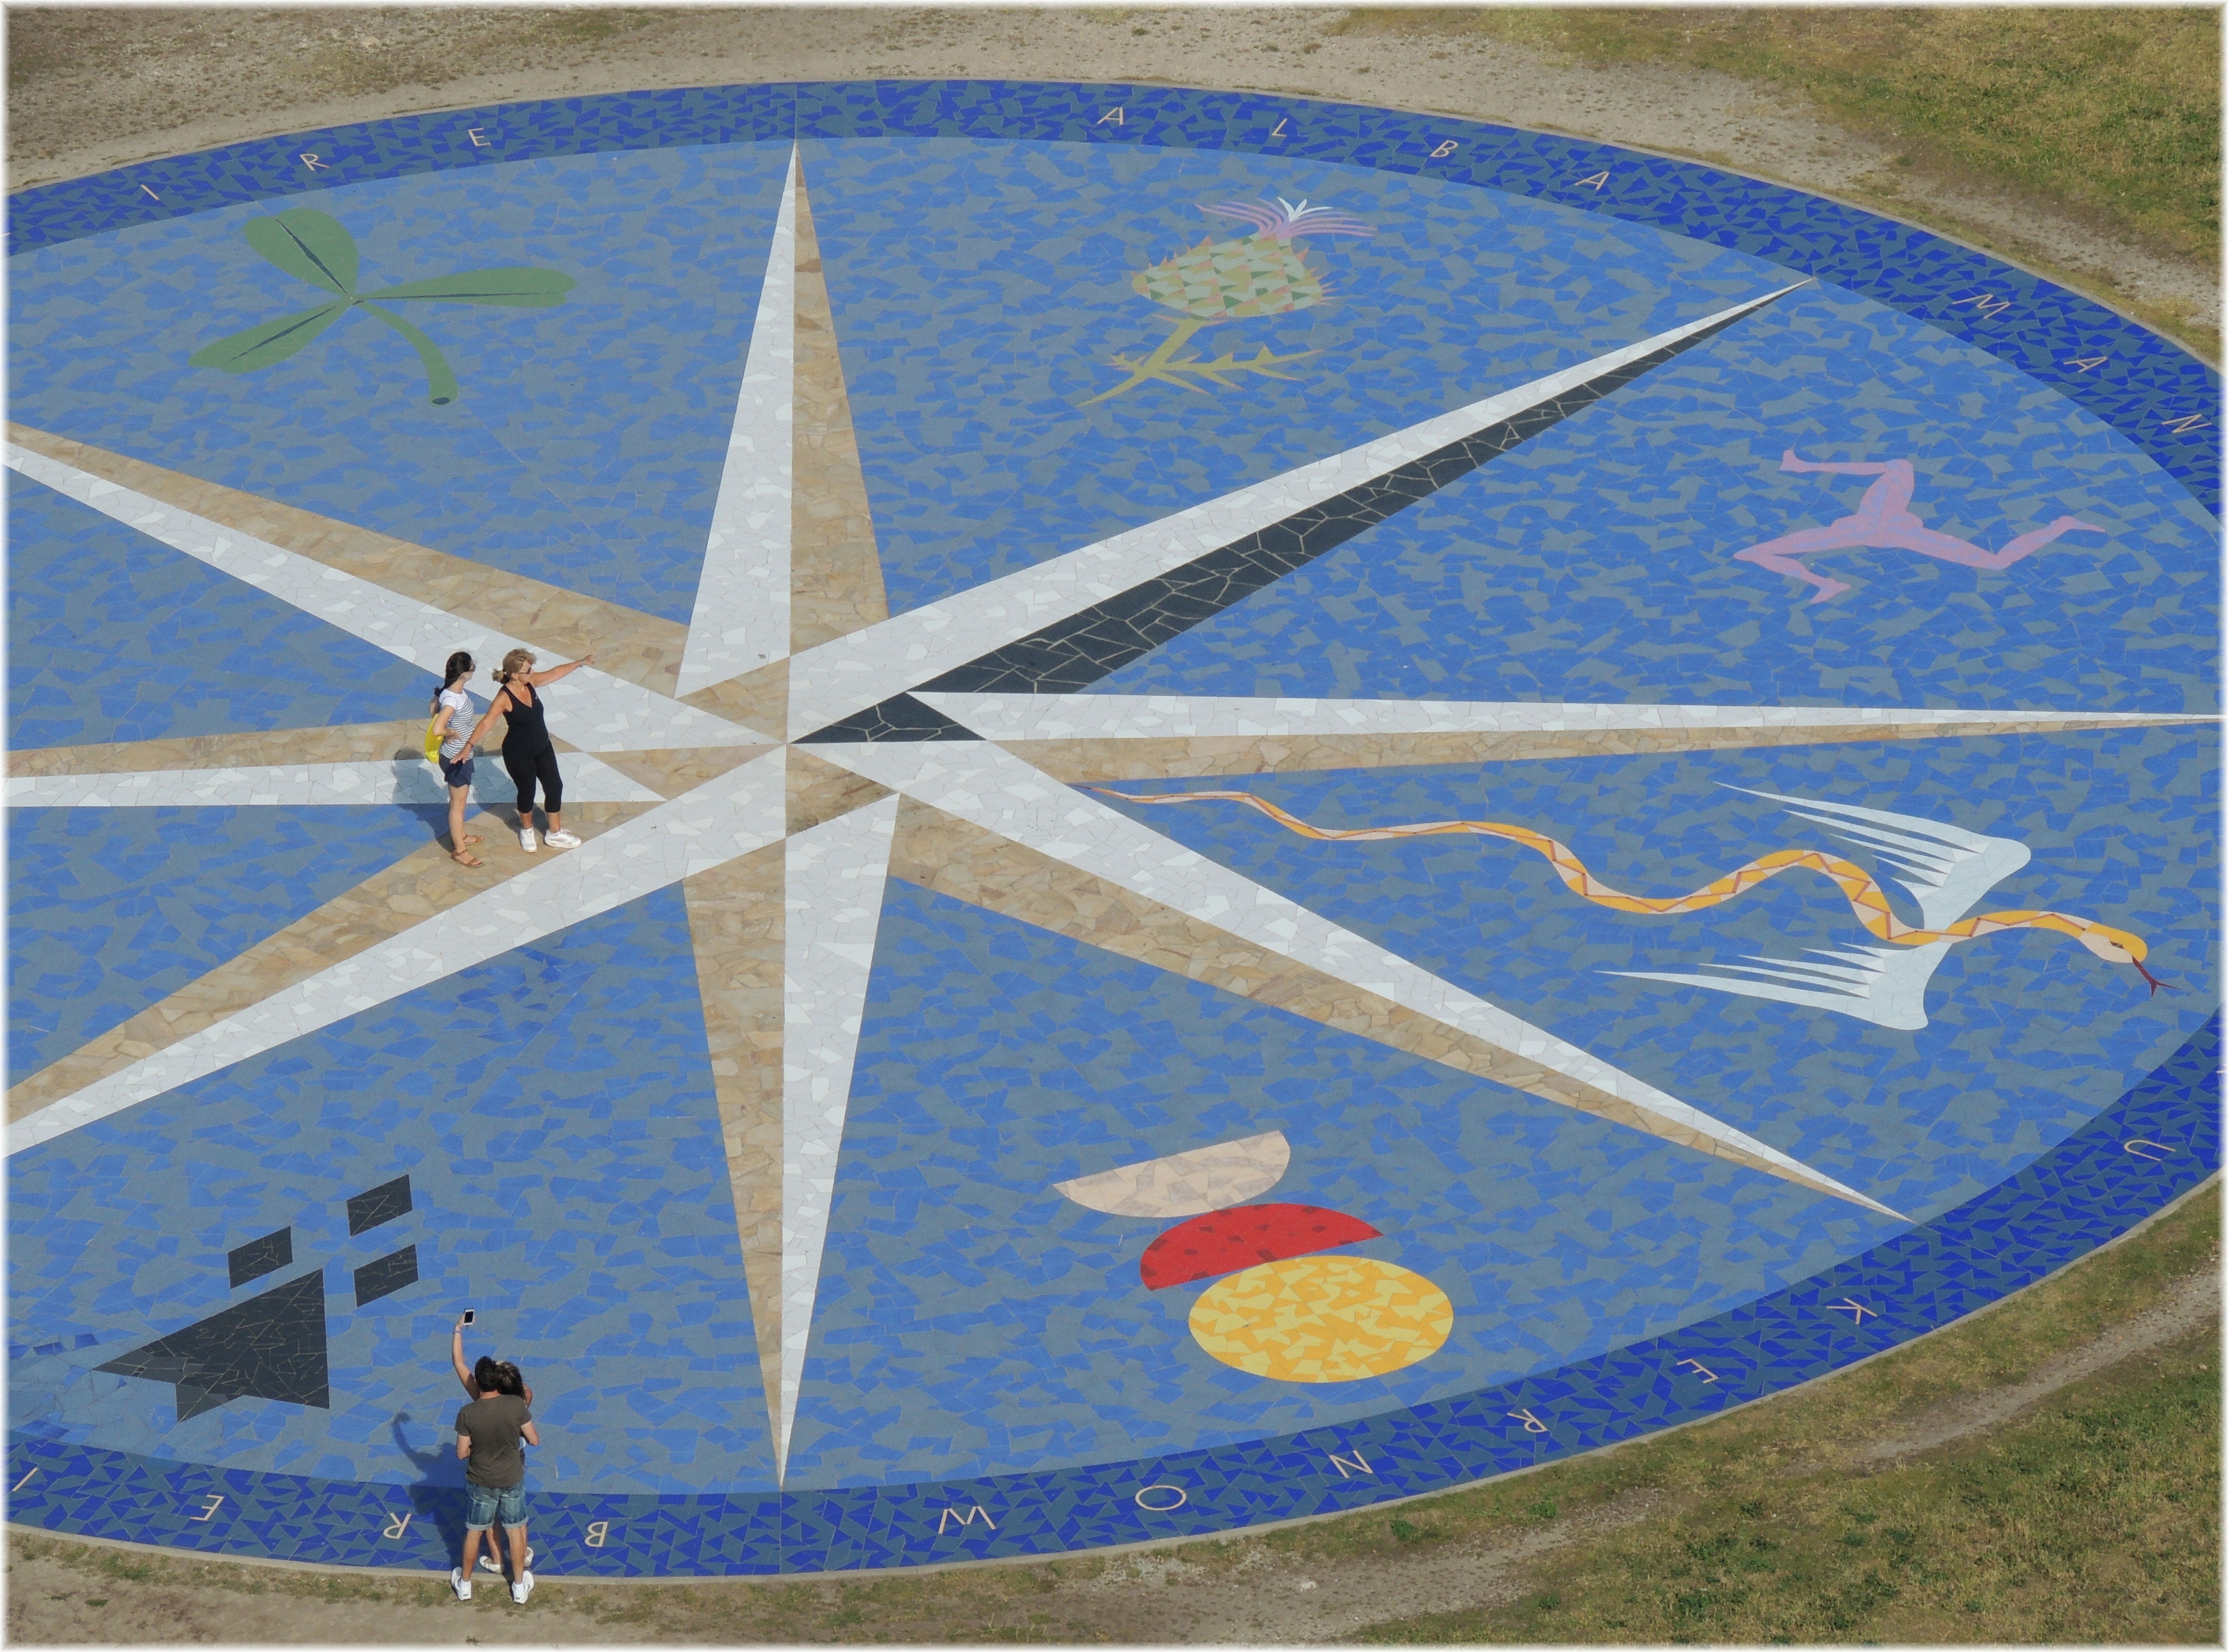
wing, europe, art, spain, espagne, mural, europa, escultura, gente, arte, mosaico, espaa, galicia, acorua, lacorua, shape, thegalaxy, corua, personas, galiza, xente, corunna, galice, persoas, parquedatorre, rosadelosvientos, torredehercules, rosadosventos, parqueescultorico